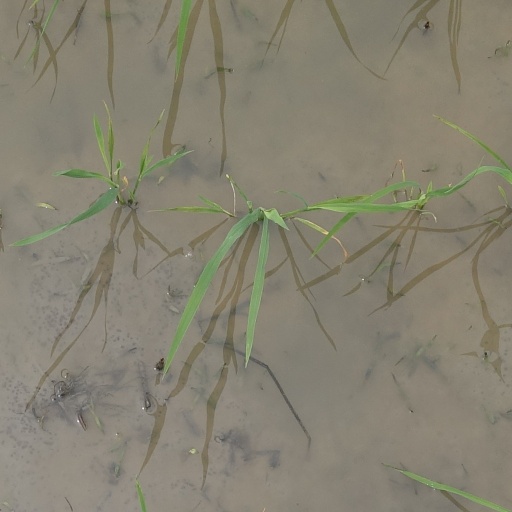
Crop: rice